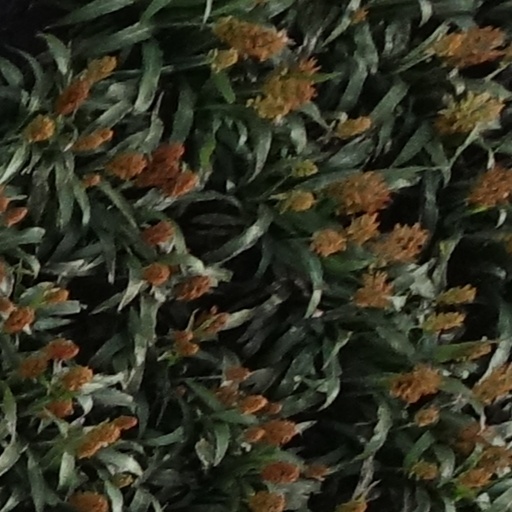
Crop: sorghum